Grjótagjá

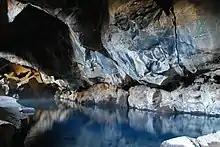
Grjótagjá cave in summer 2009

Grjótagjá is a small lava cave near lake Mývatn in Iceland. It has a thermal spring inside.